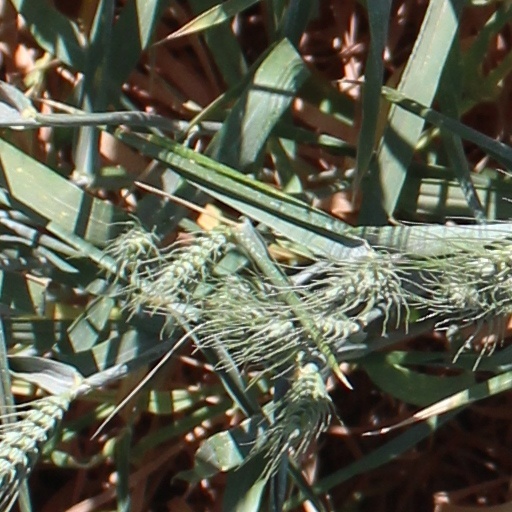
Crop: wheat